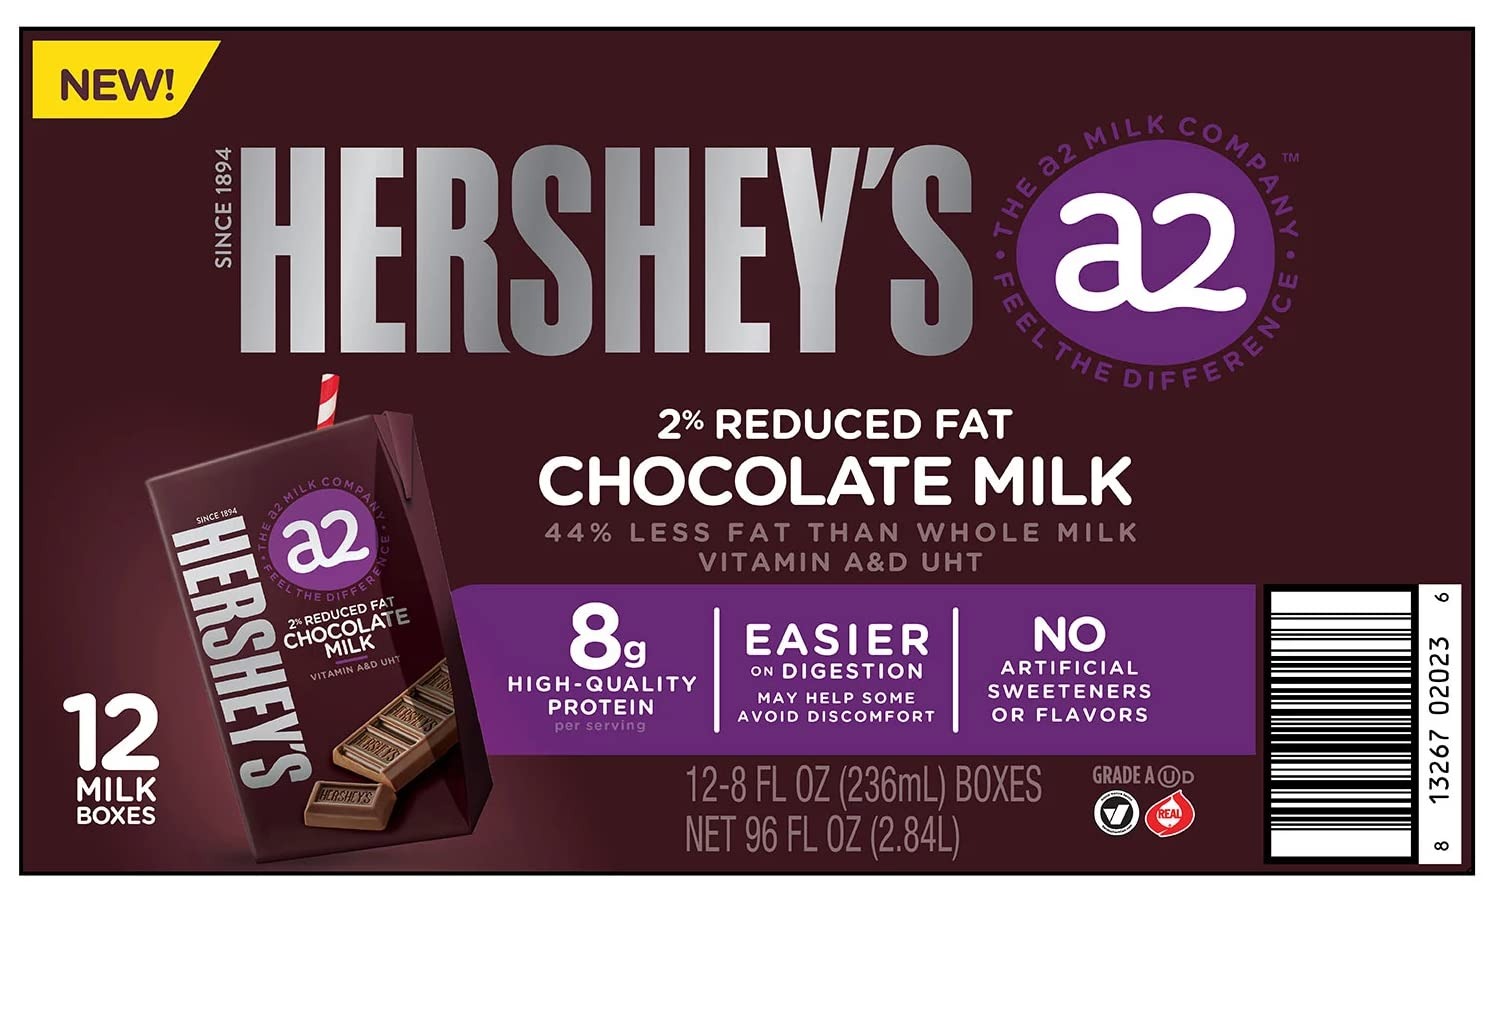
Item Name: Hersheys a2 Milk Aseptic 2% Reduced Fat Chocolate Milk (8 fl. oz., 12 pk.)
Bullet Point: 100% real milk with 8 g protein per serving
Value: 96.0
Unit: Fl Oz

Price: 12.335